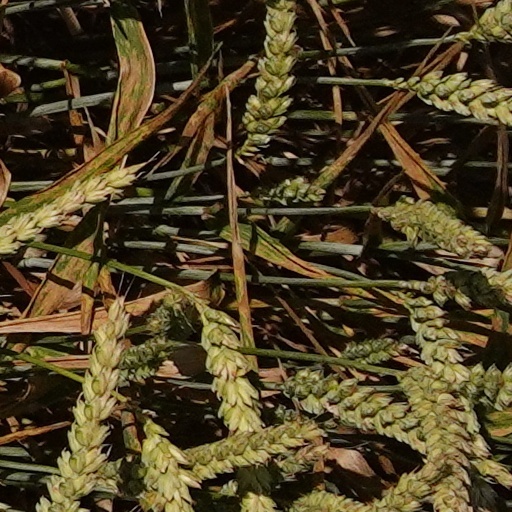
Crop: wheat